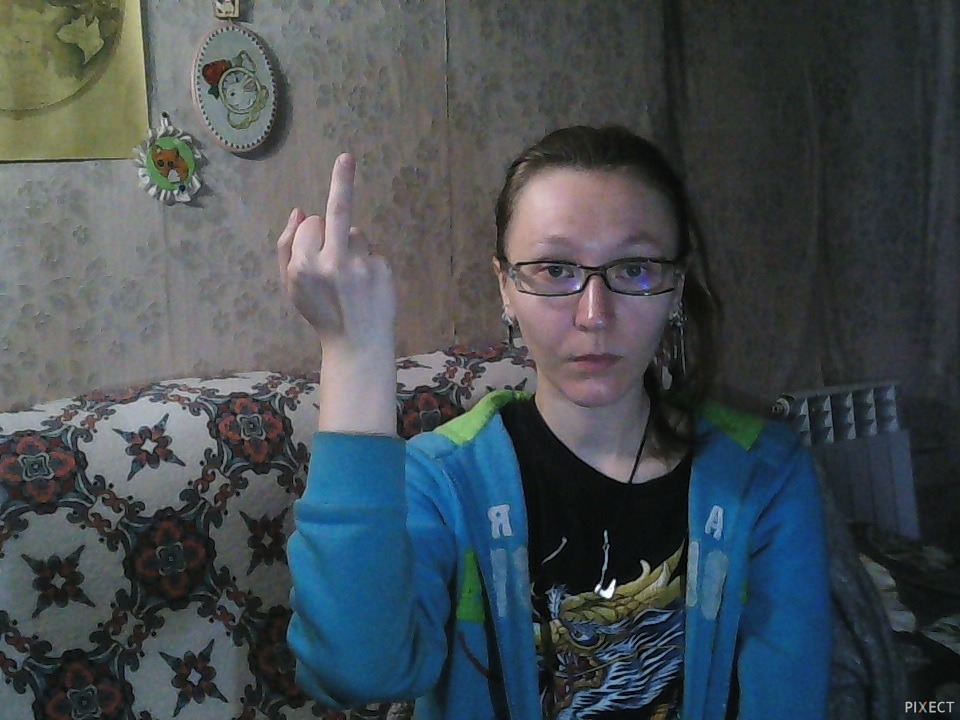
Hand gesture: middle_finger